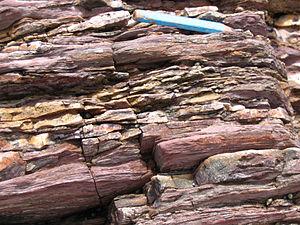
La forêt domaniale de Rennes, ou simplement forêt de Rennes, est une forêt française située principalement sur la commune de Liffré à 15 km au nord-est de Rennes dans le département d'Ille-et-Vilaine en Bretagne. Avec environ 2 915 ha, la forêt de Rennes est la plus grande forêt domaniale de Bretagne.
Un schiste est une roche qui a pour particularité d'avoir un aspect feuilleté, et de se débiter en plaques fines ou « feuillet rocheux ». On dit qu'elle présente une schistosité. Il peut s'agir d'une roche sédimentaire argileuse, ou bien d'une roche métamorphique. Quand celle-ci est purement sédimentaire, les géologues préfèrent utiliser le terme « shale ».
Les gorges d'Héric se situent à proximité de Mons-La-Trivalle dans le département français de l'Hérault et la région Occitanie.